Pure apocrine carcinoma of the breast

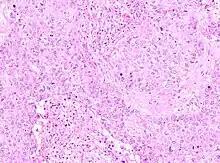
Fig 1

Pure apocrine carcinoma of the breast (PACB) is a rare carcinoma derived from the epithelial cells in the lactiferous ducts of the mammary gland. The mammary gland is an apocrine gland. Its lactiferous ducts have two layers of epithelial cells, a luminal layer which faces the duct's lumen (i.e. passageway) and a basal layer which lies beneath the luminal layer. There are at least four subtypes of epithelial cells in these ducts: luminal progenitor cells and luminal mature cells which reside in the luminal layer and mammary stem cells and basal cells which reside in the basal layer. Examination of the genes expressed in PACB cancer cells indicate that most of these tumors consist of cells derived from luminal cells but a minority of these tumors consist of cells derived from basal cells.